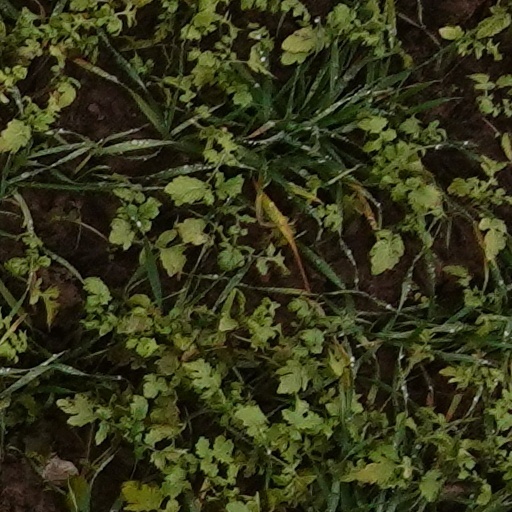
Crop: wheat